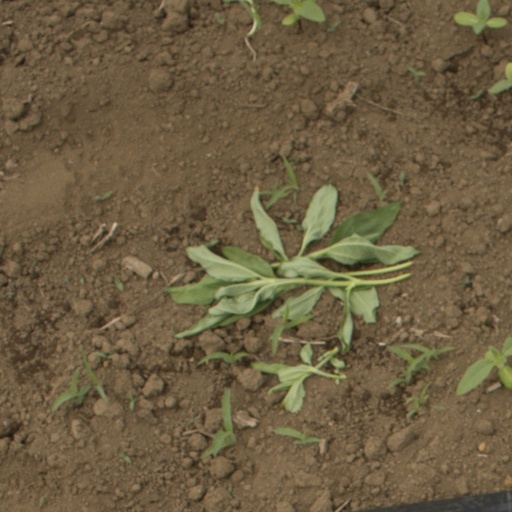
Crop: Jerusalem artichoke